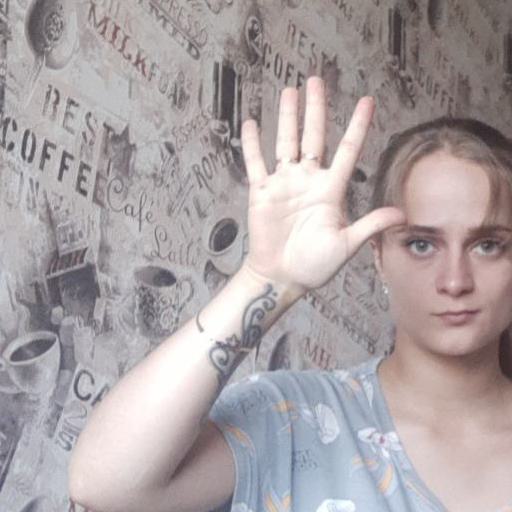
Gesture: palm